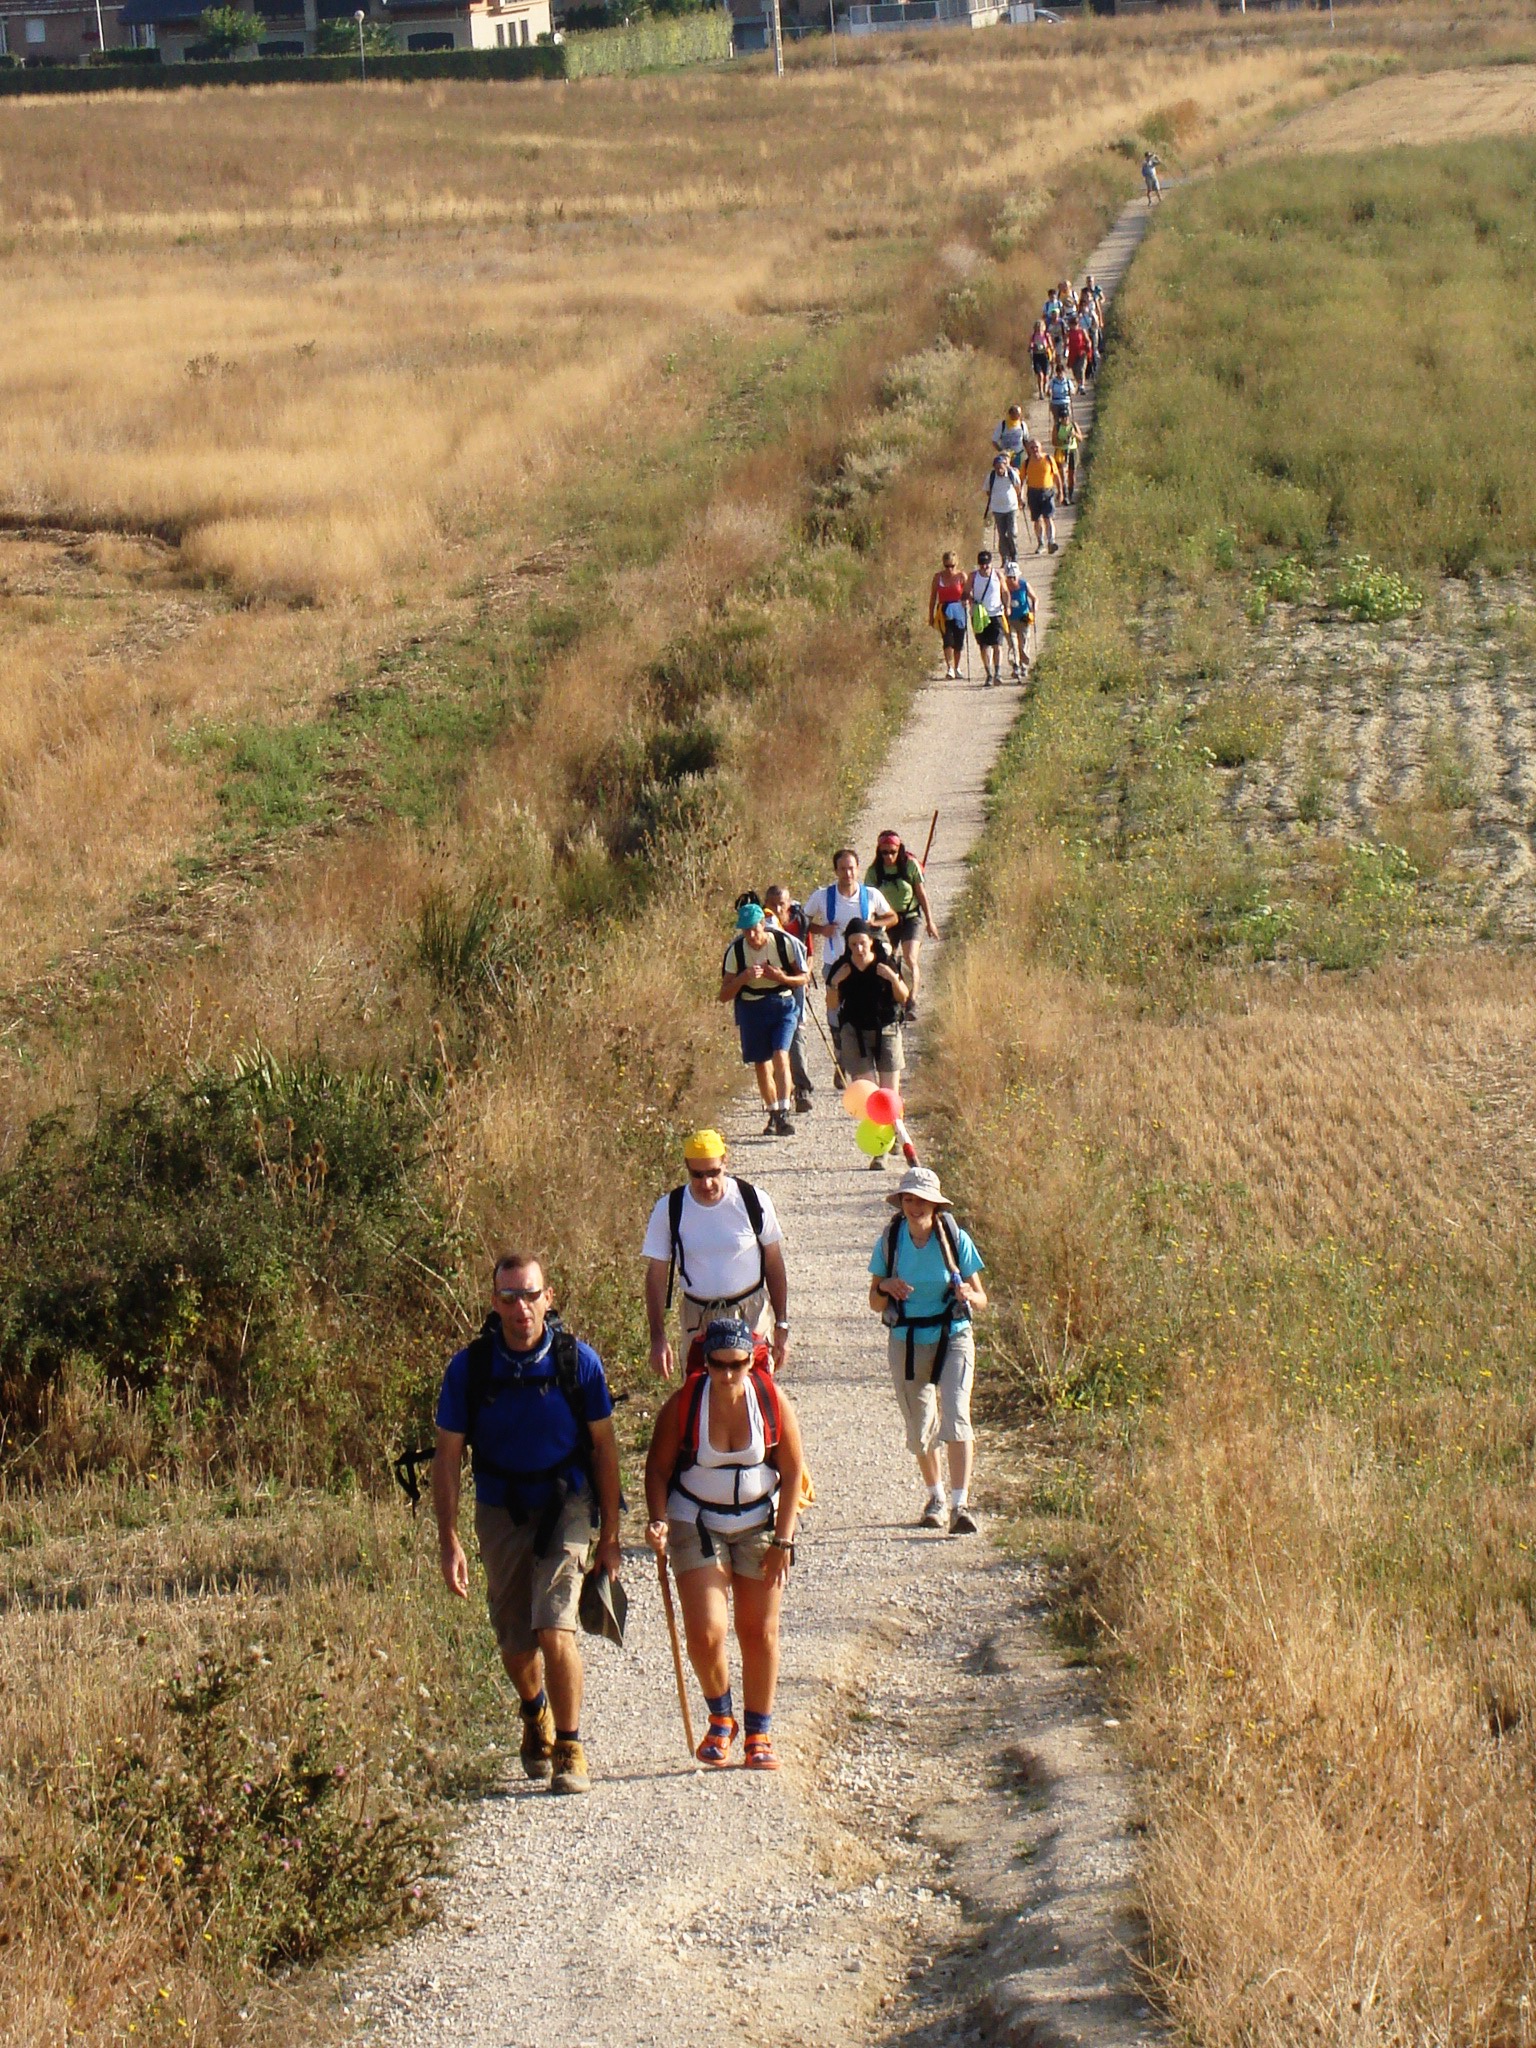
landscape, path, walking, trail, field, bicycle, walk, vehicle, soil, mountain bike, cycling, race, spain, sports, racing, galicia, walker, mountain biking, pilgrim, way of st james, camino santiago, cycle sport, cyclo cross, bicycle racing